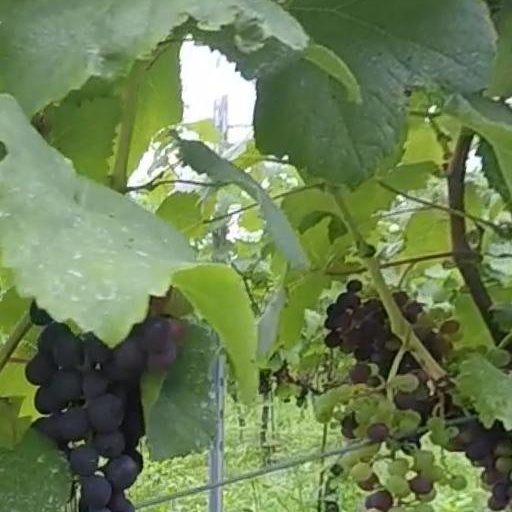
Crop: grape